Egliswil

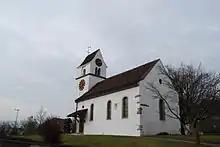
The Reformed Church in the centre of Egliswil

From the , 214 or 17.7% were Roman Catholic, while 823 or 68.0% belonged to the Swiss Reformed Church. Of the rest of the population, there was 1 individual who belonged to the Christian Catholic faith.